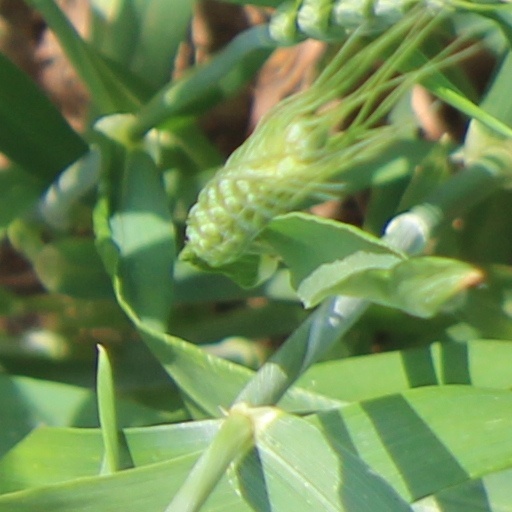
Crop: wheat